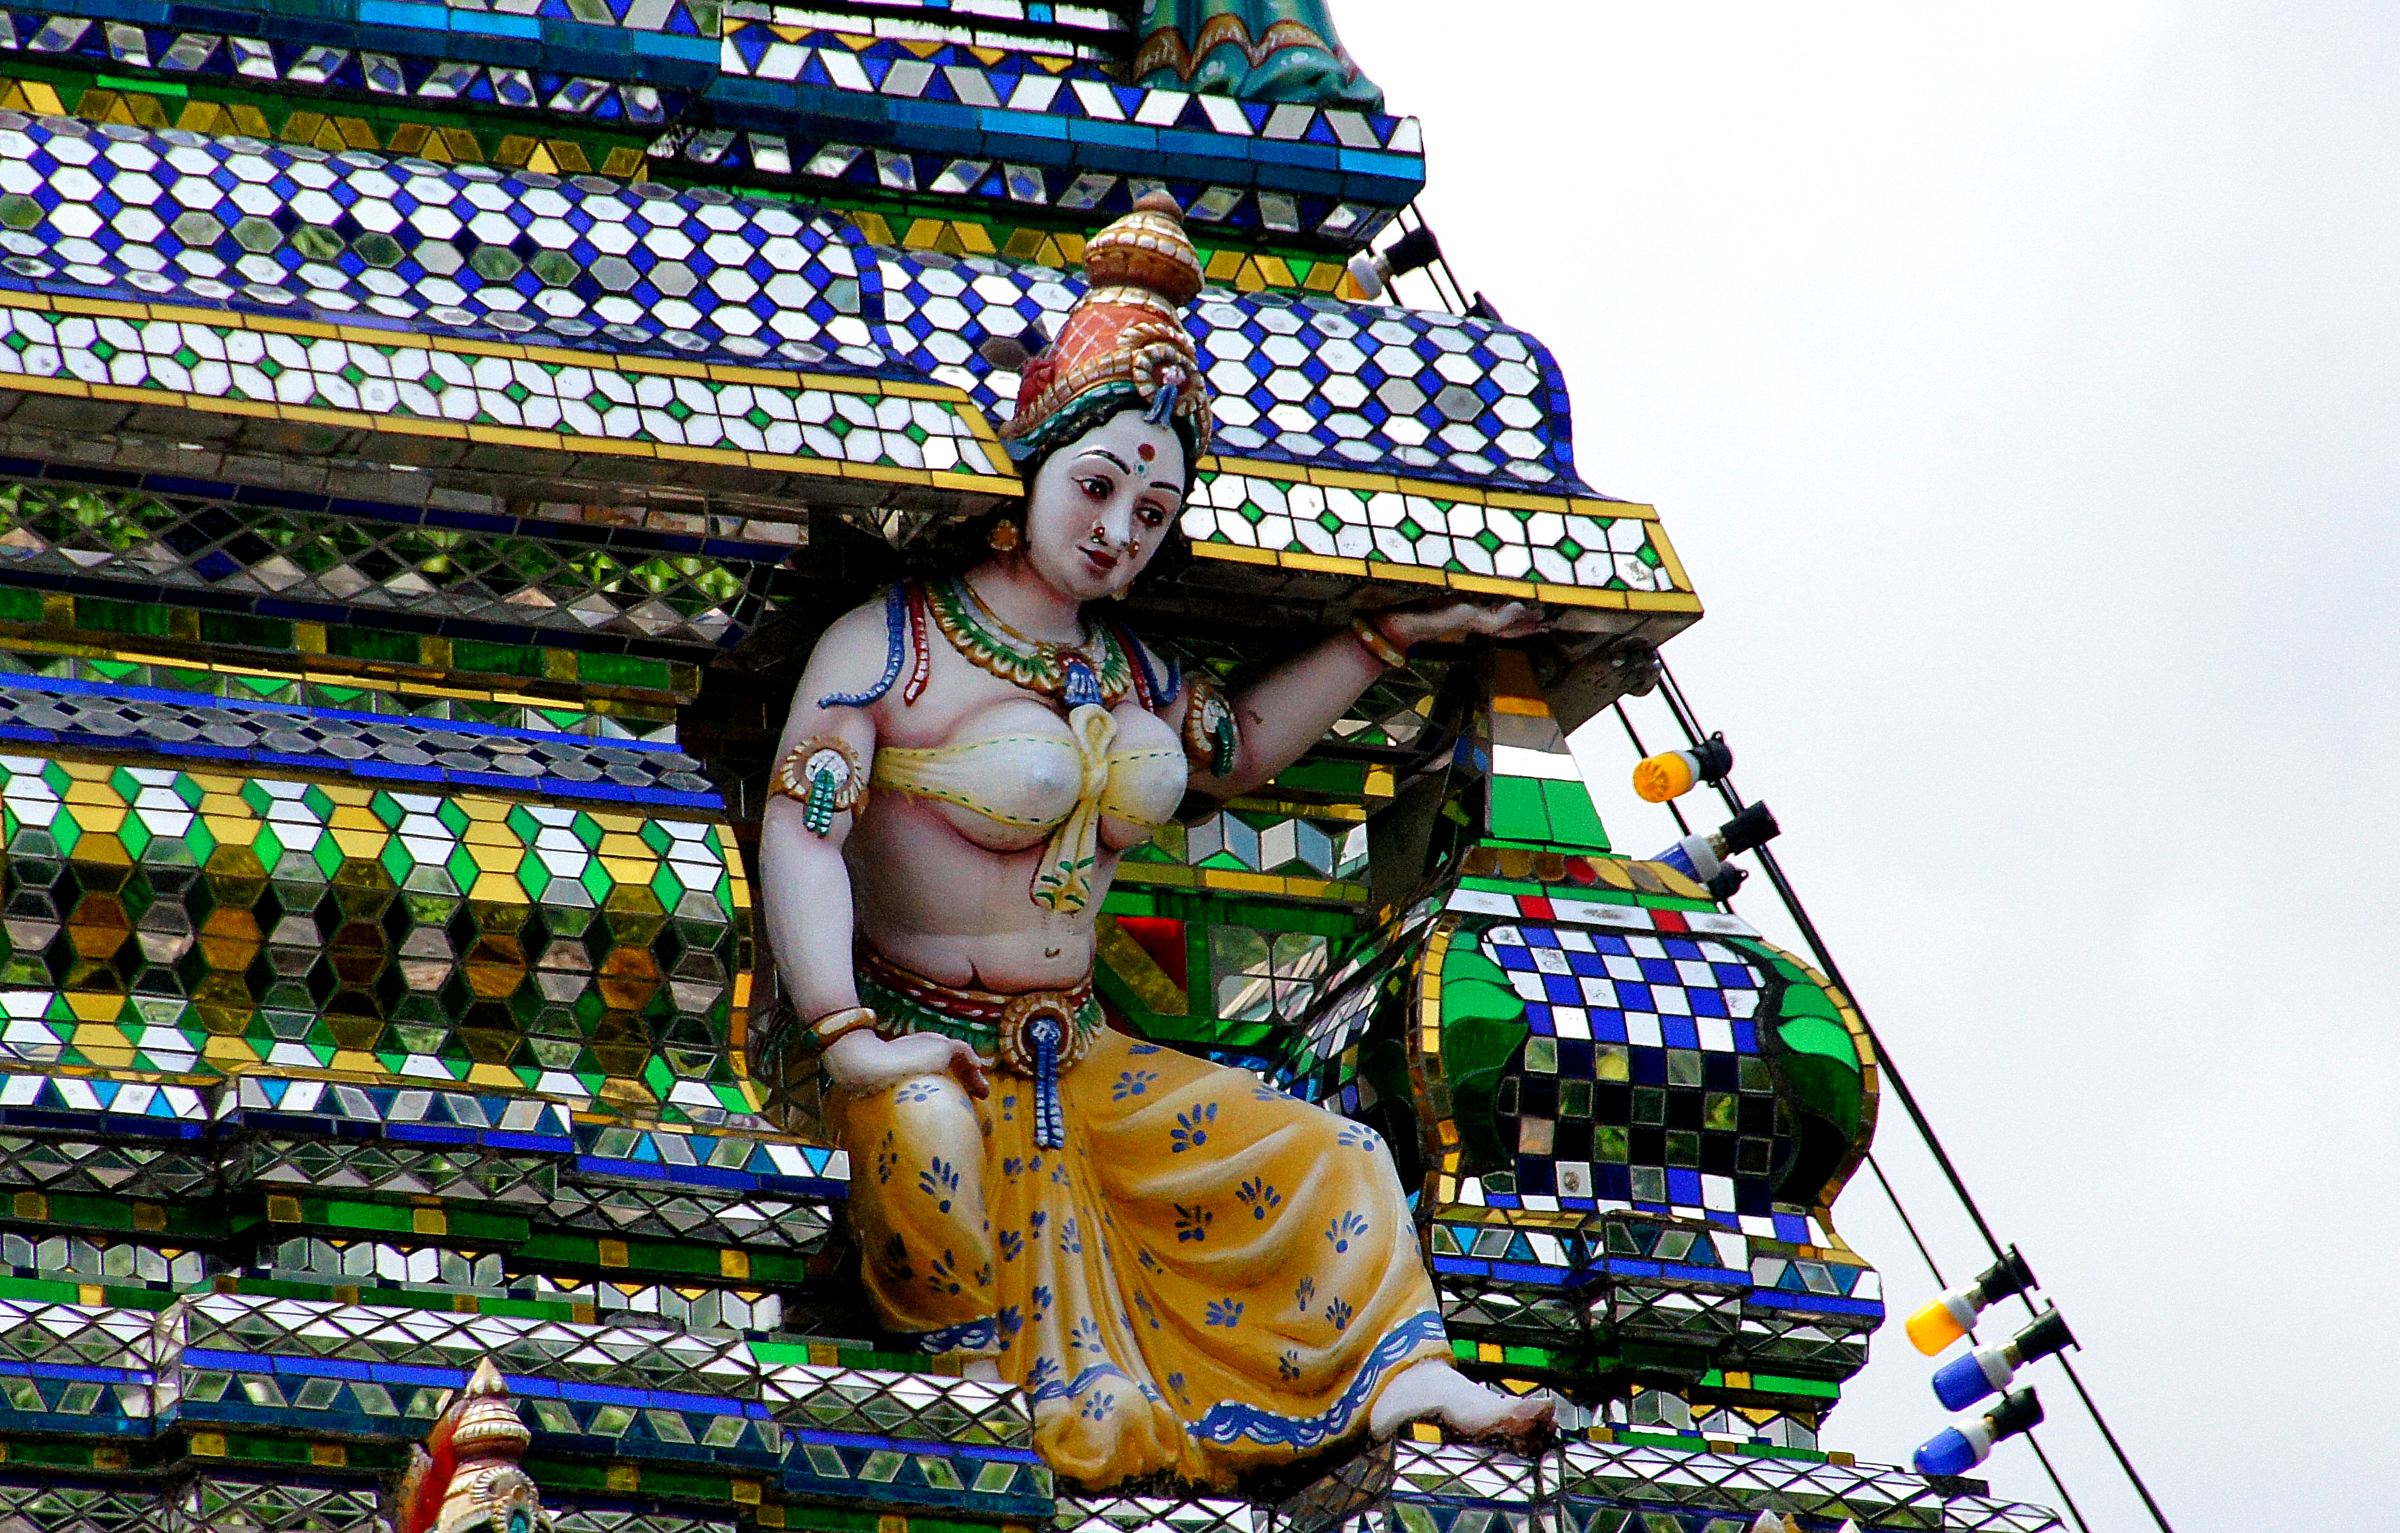
carnival, amusement park, park, festival, hindu, maylasia, temples, hinduimages, johorbahru, johorbahruhindutemple, hindu temple, amusement ride